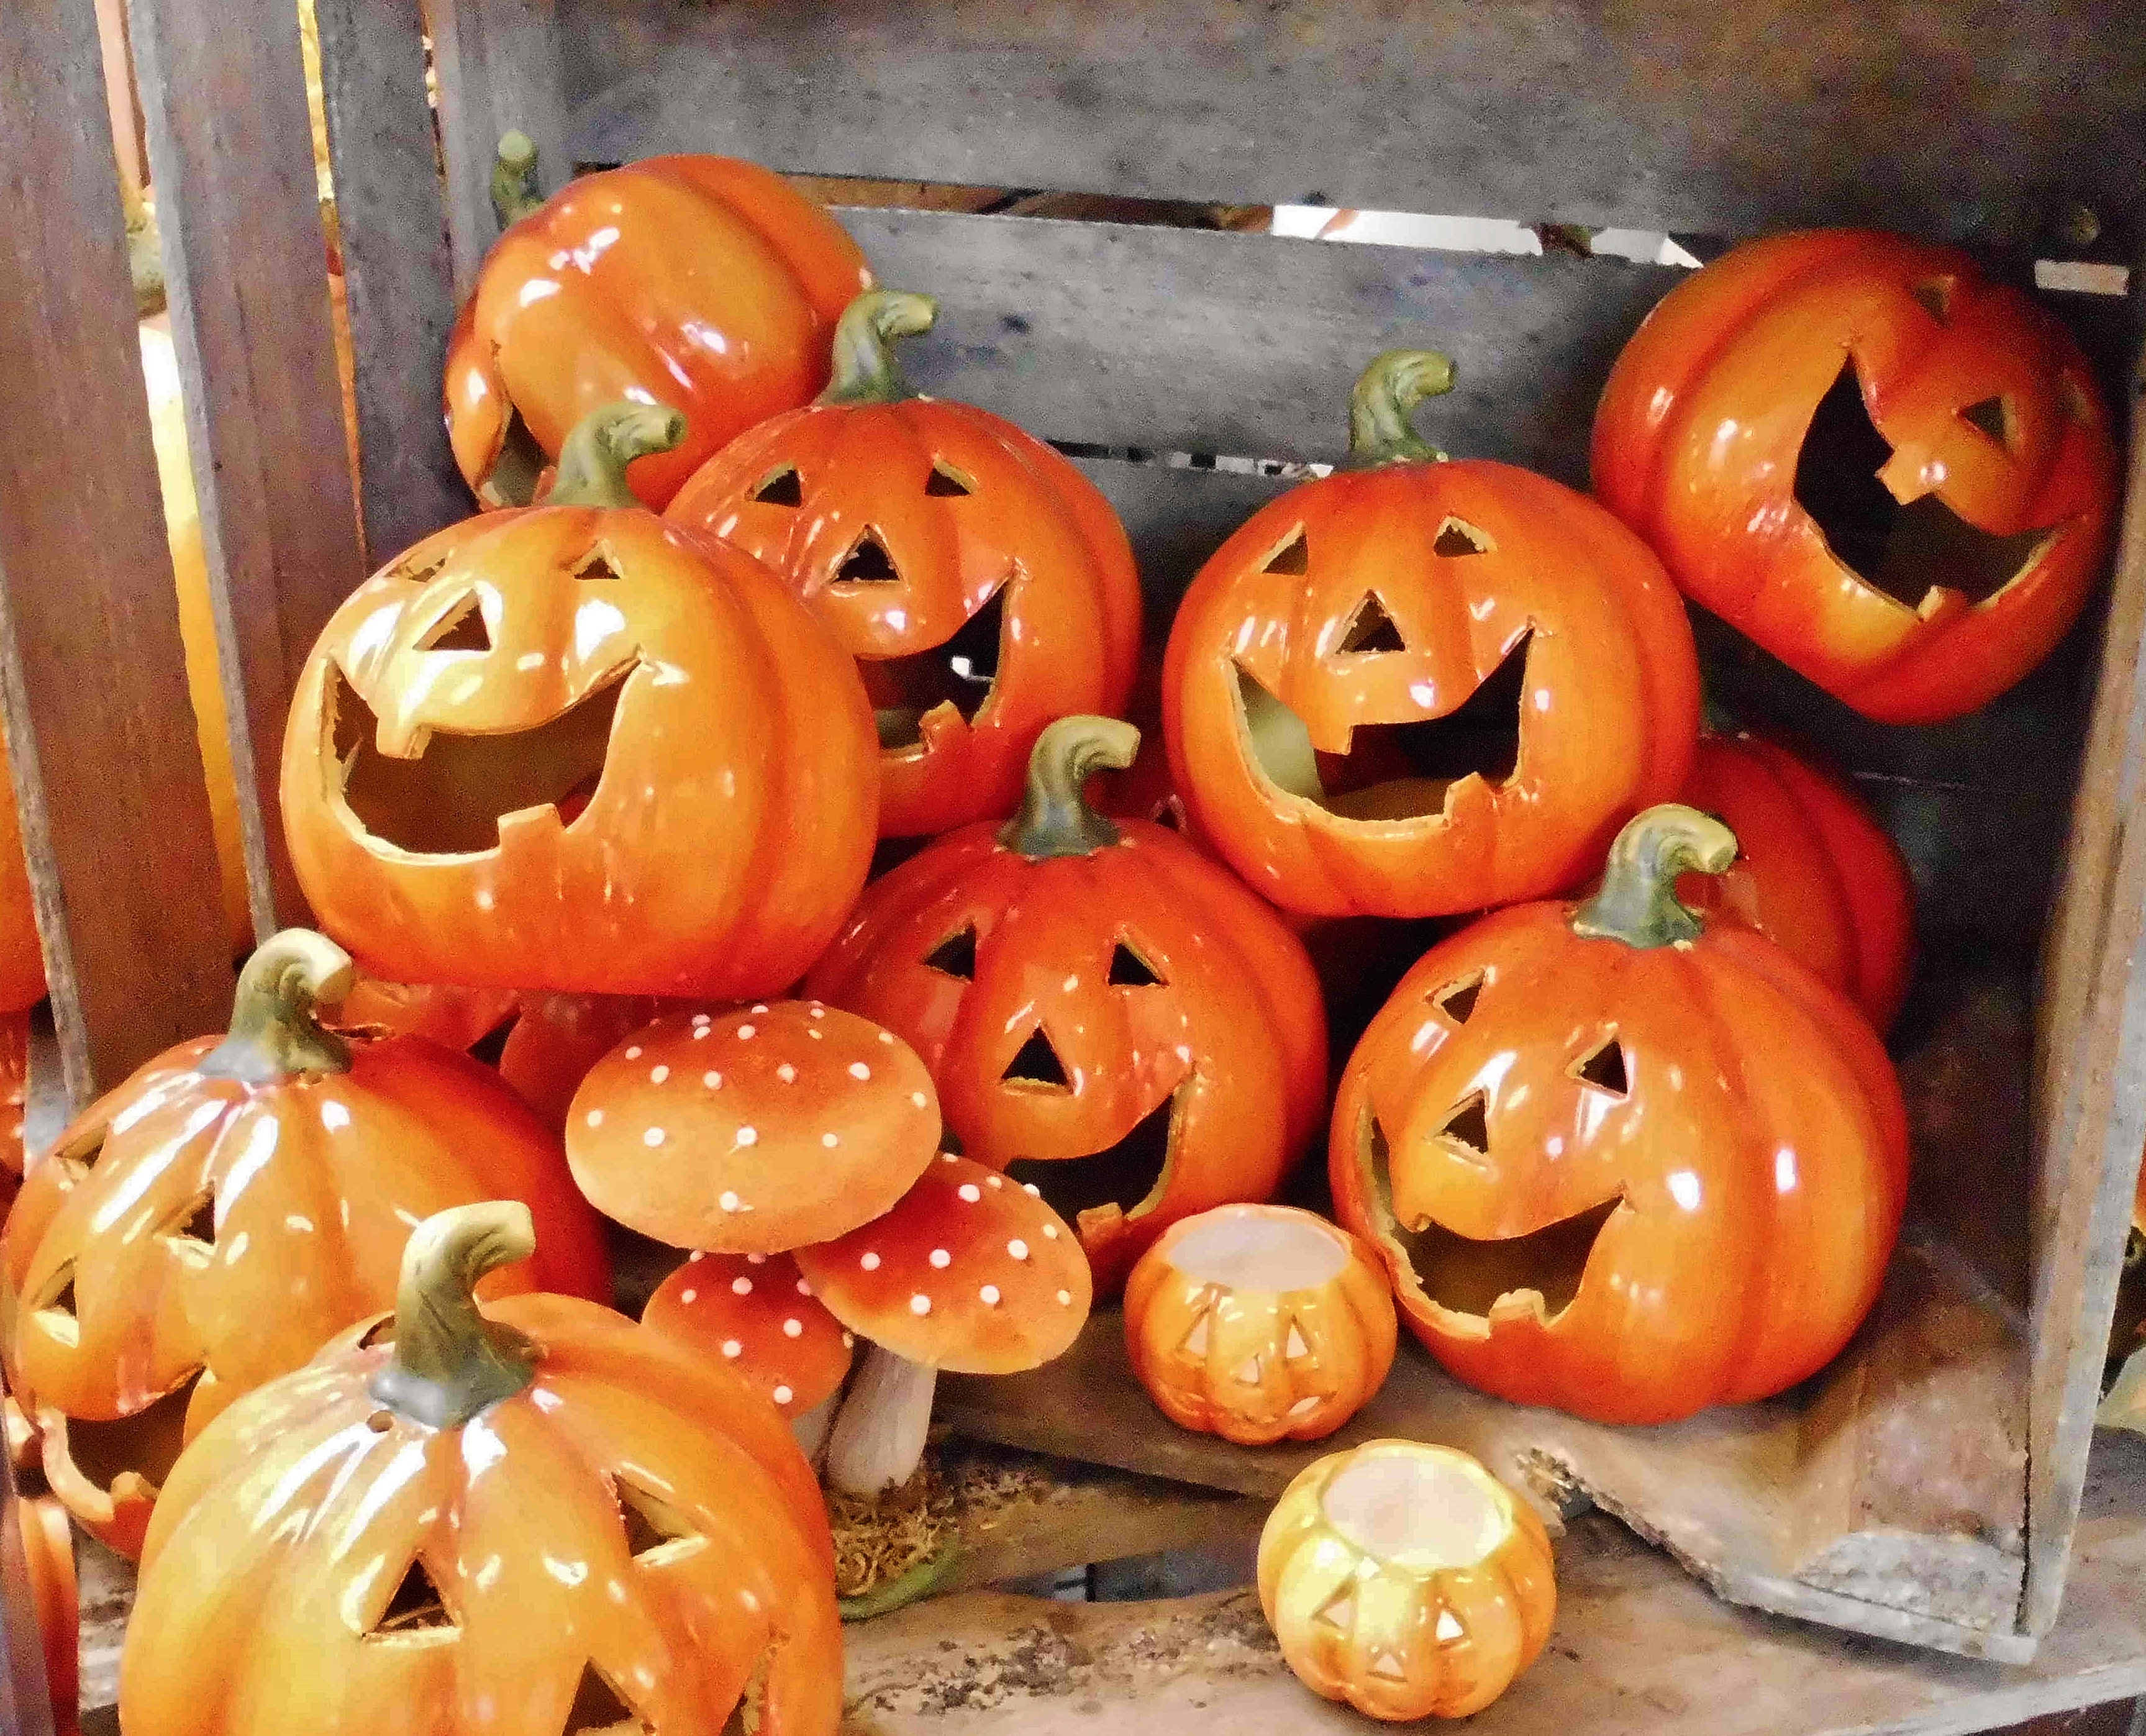
plant, food, produce, vegetable, autumn, pumpkin, halloween, box, jack o lantern, decorative, calabaza, carving, october, pumpkins, halloweenkuerbis, flowering plant, winter squash, land plant